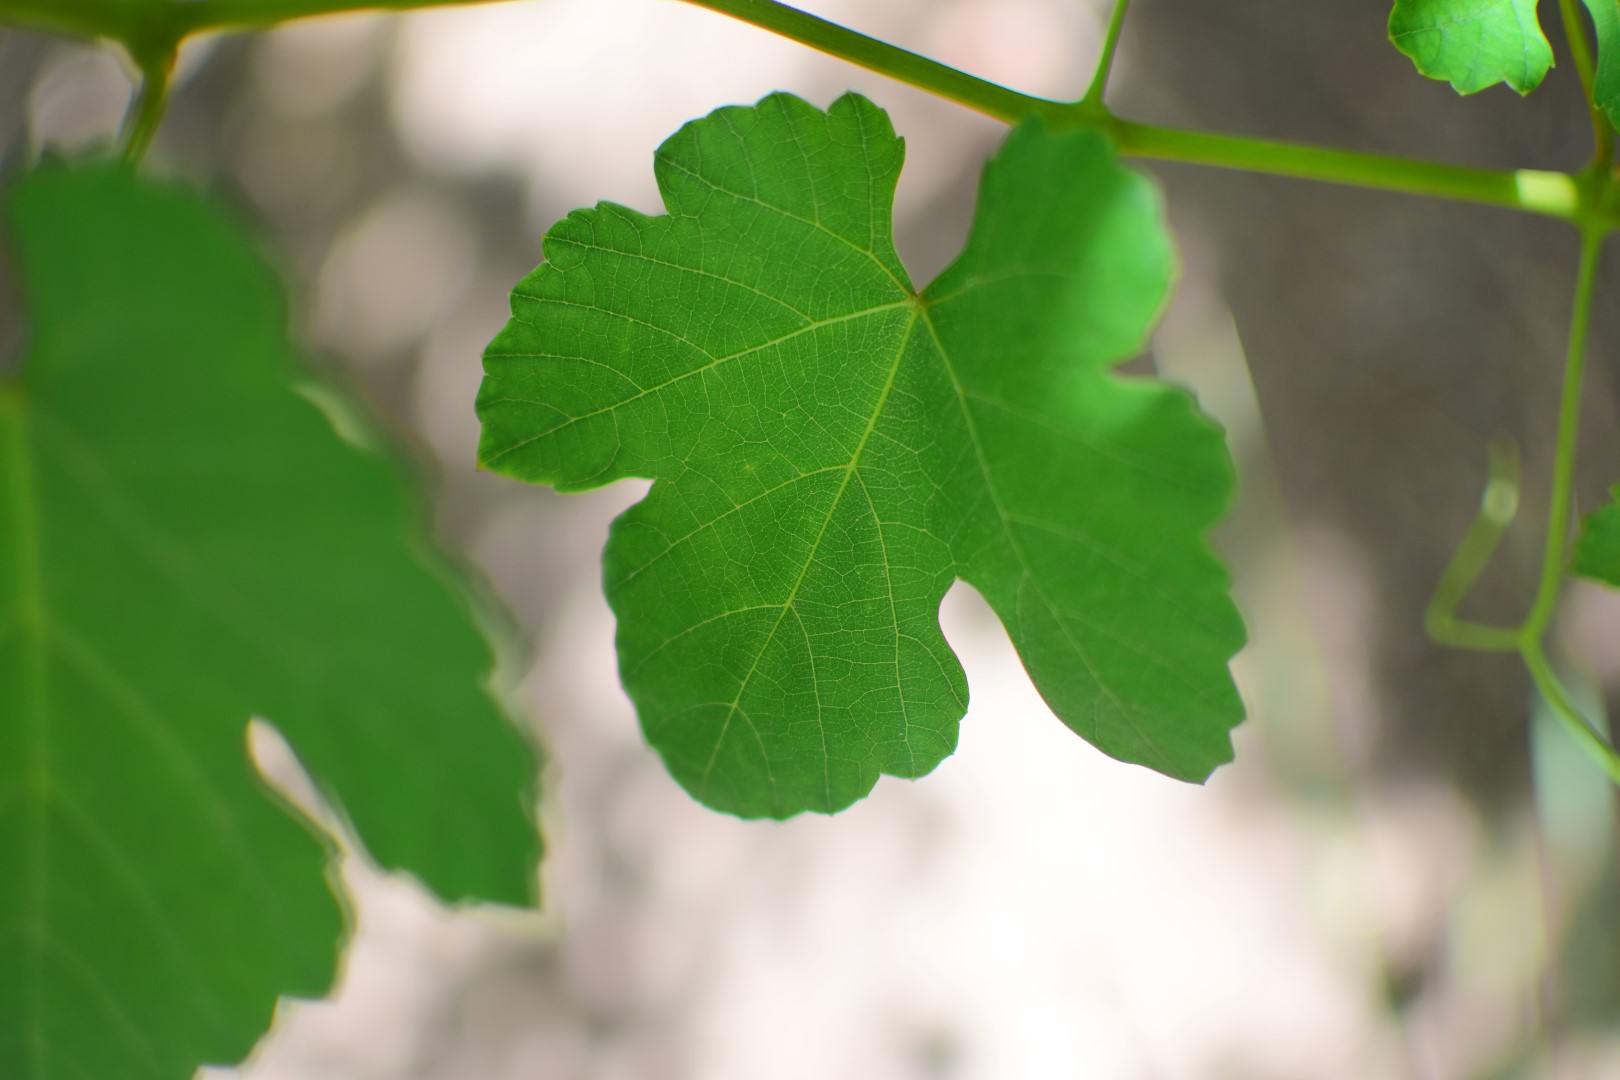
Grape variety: Shdah